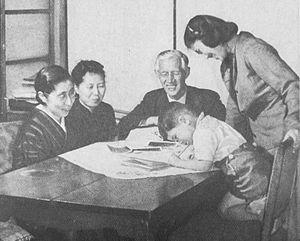
Le duc Nobusuke Takatsukasa, fils de Takatsukasa Hiromichi, est un homme politique de l'ère Meiji membre de la Chambre des pairs du Japon de la Diète du Japon. Son frère est Nobuhiro Takatsukasa et son fils Toshimichi Takatsukasa.